Amarillo College

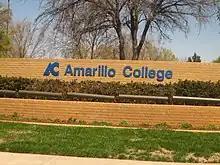

Amarillo College (AC) is a public community college in Amarillo, Texas. It enrolls over 9,100 students and was established in 1929 as Amarillo Junior College. Amarillo College has a total of six campuses as of August 2023.